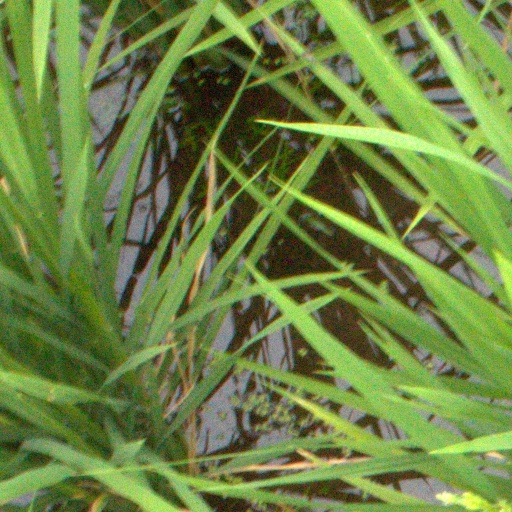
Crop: rice